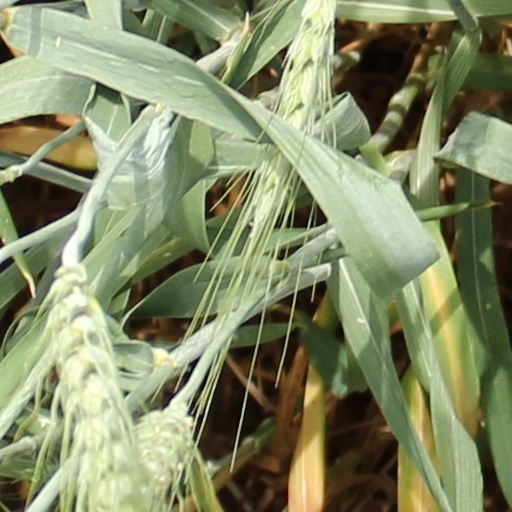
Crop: wheat